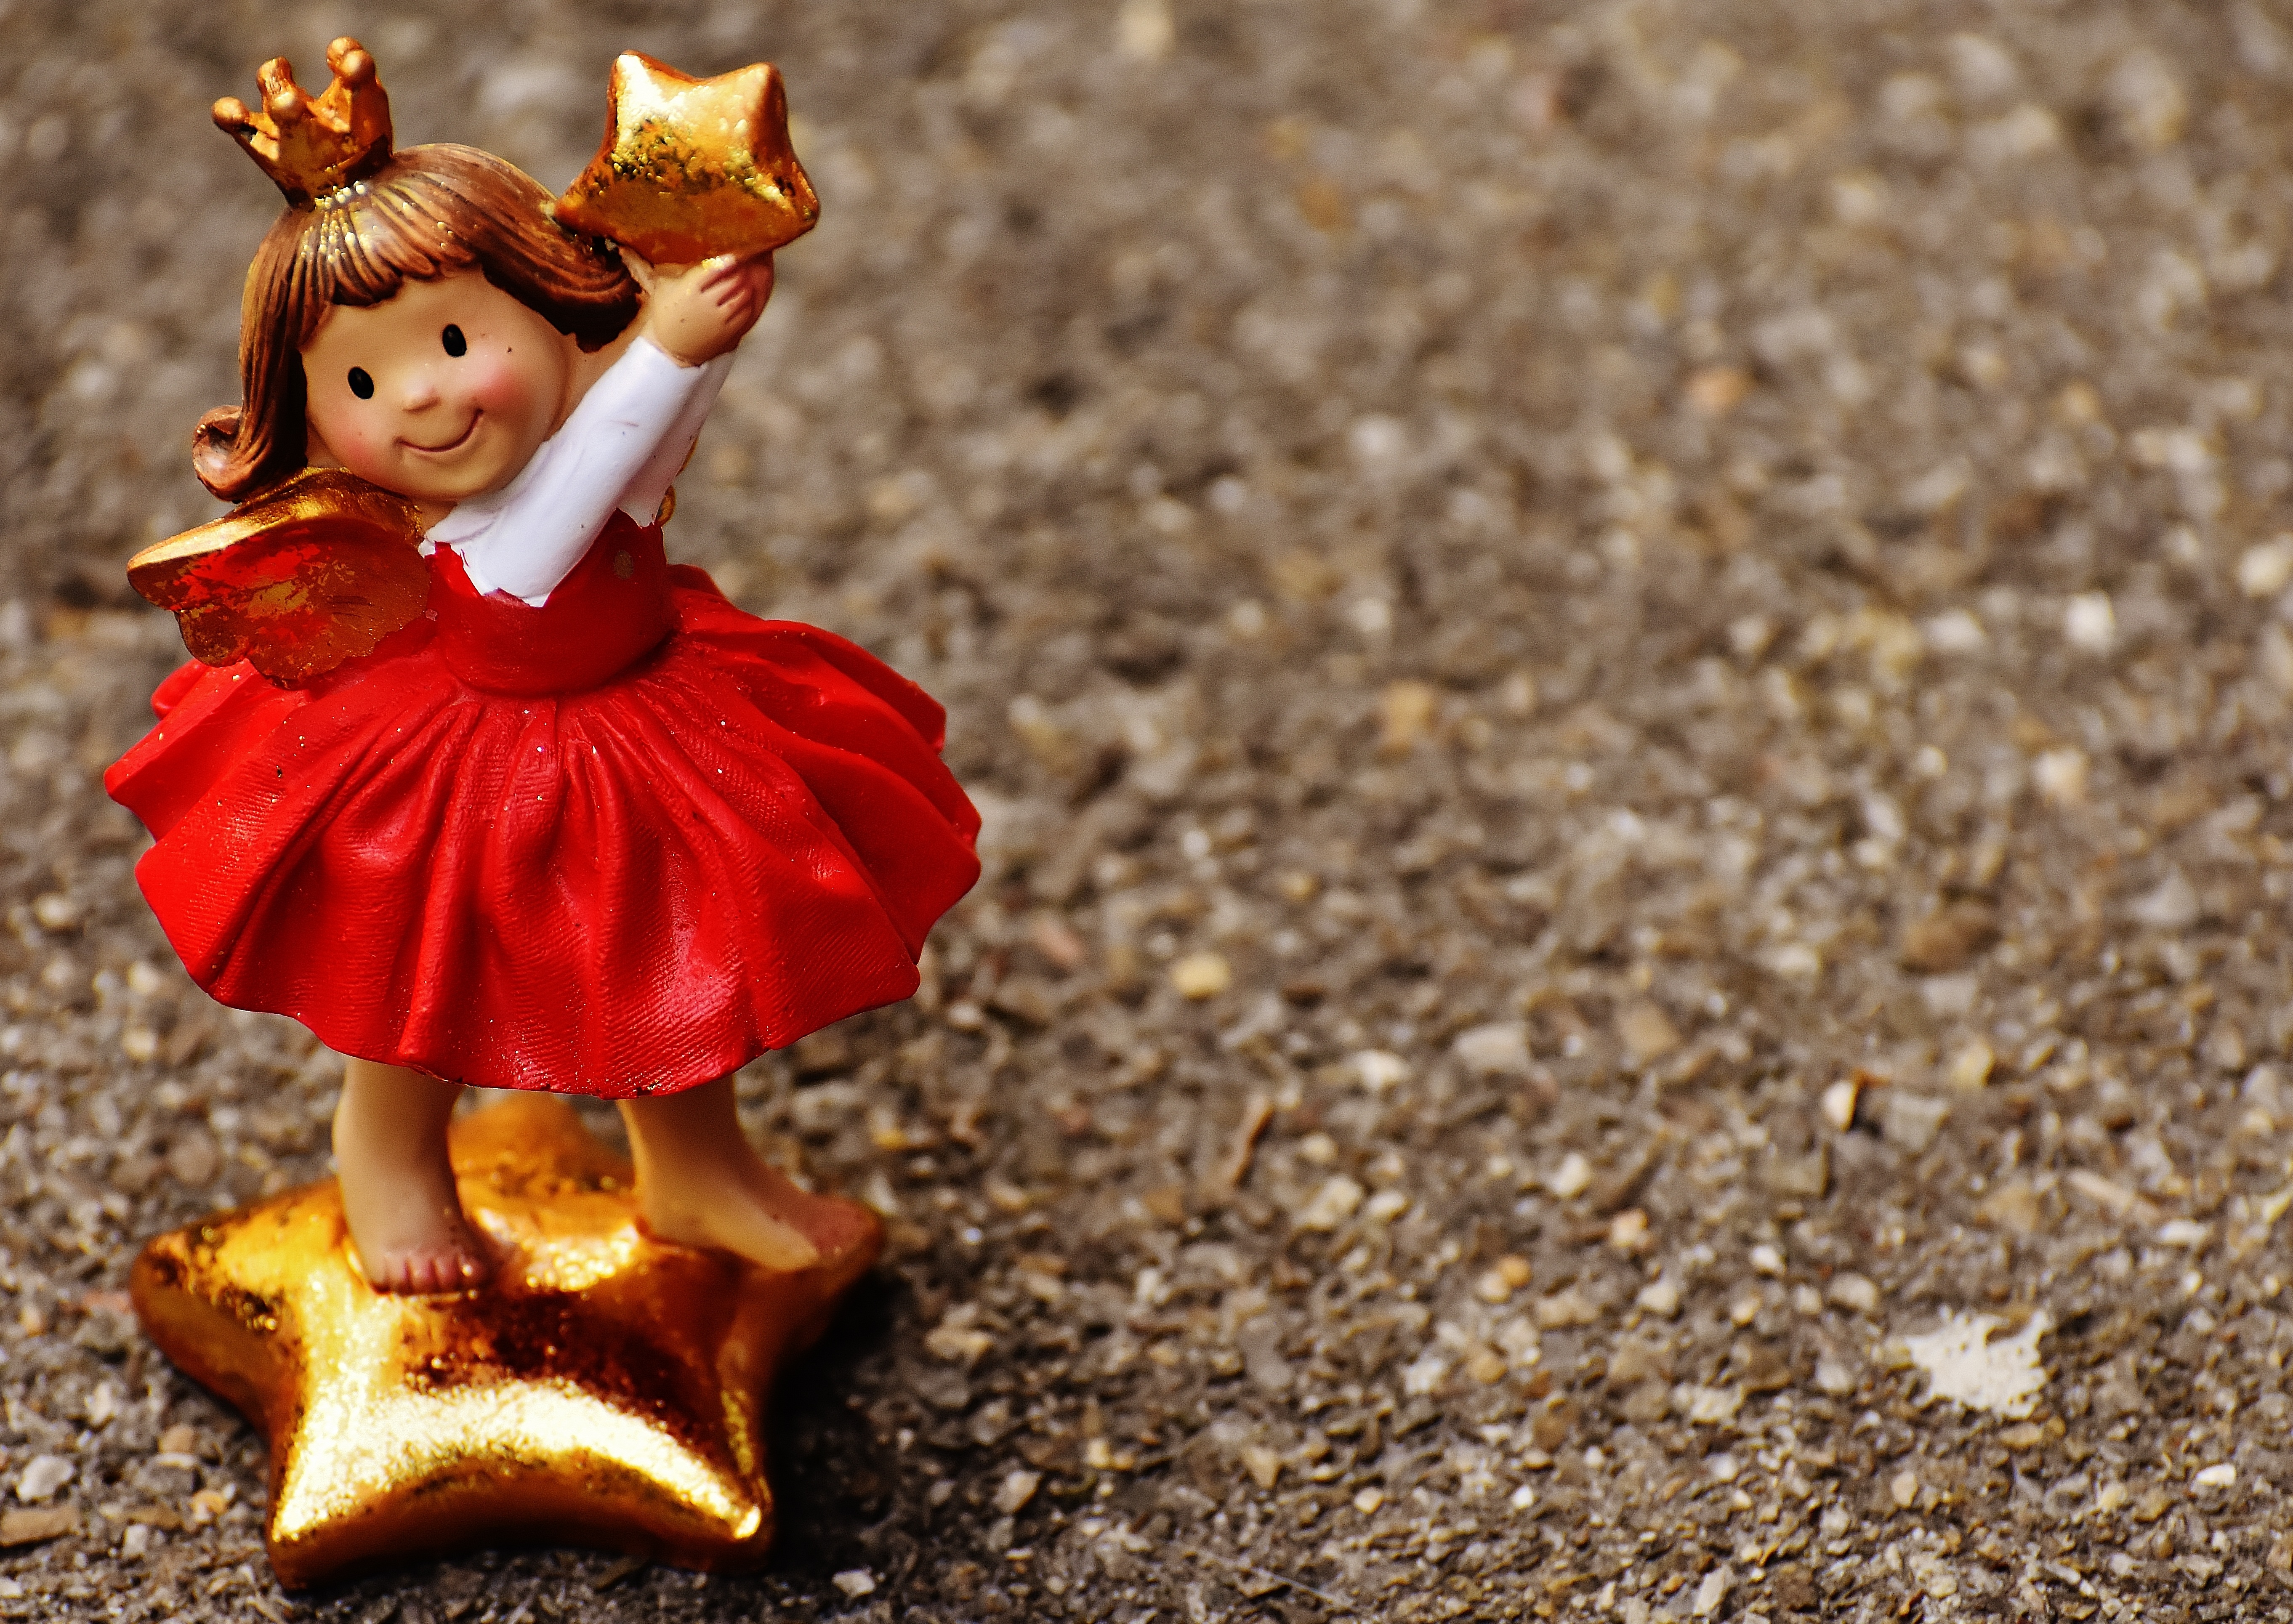
cute, statue, ceramic, christmas, toy, fig, deco, angel, art, faith, decorative, figurine, hope, figures, angel figure, guardian angel, schutzengelchen